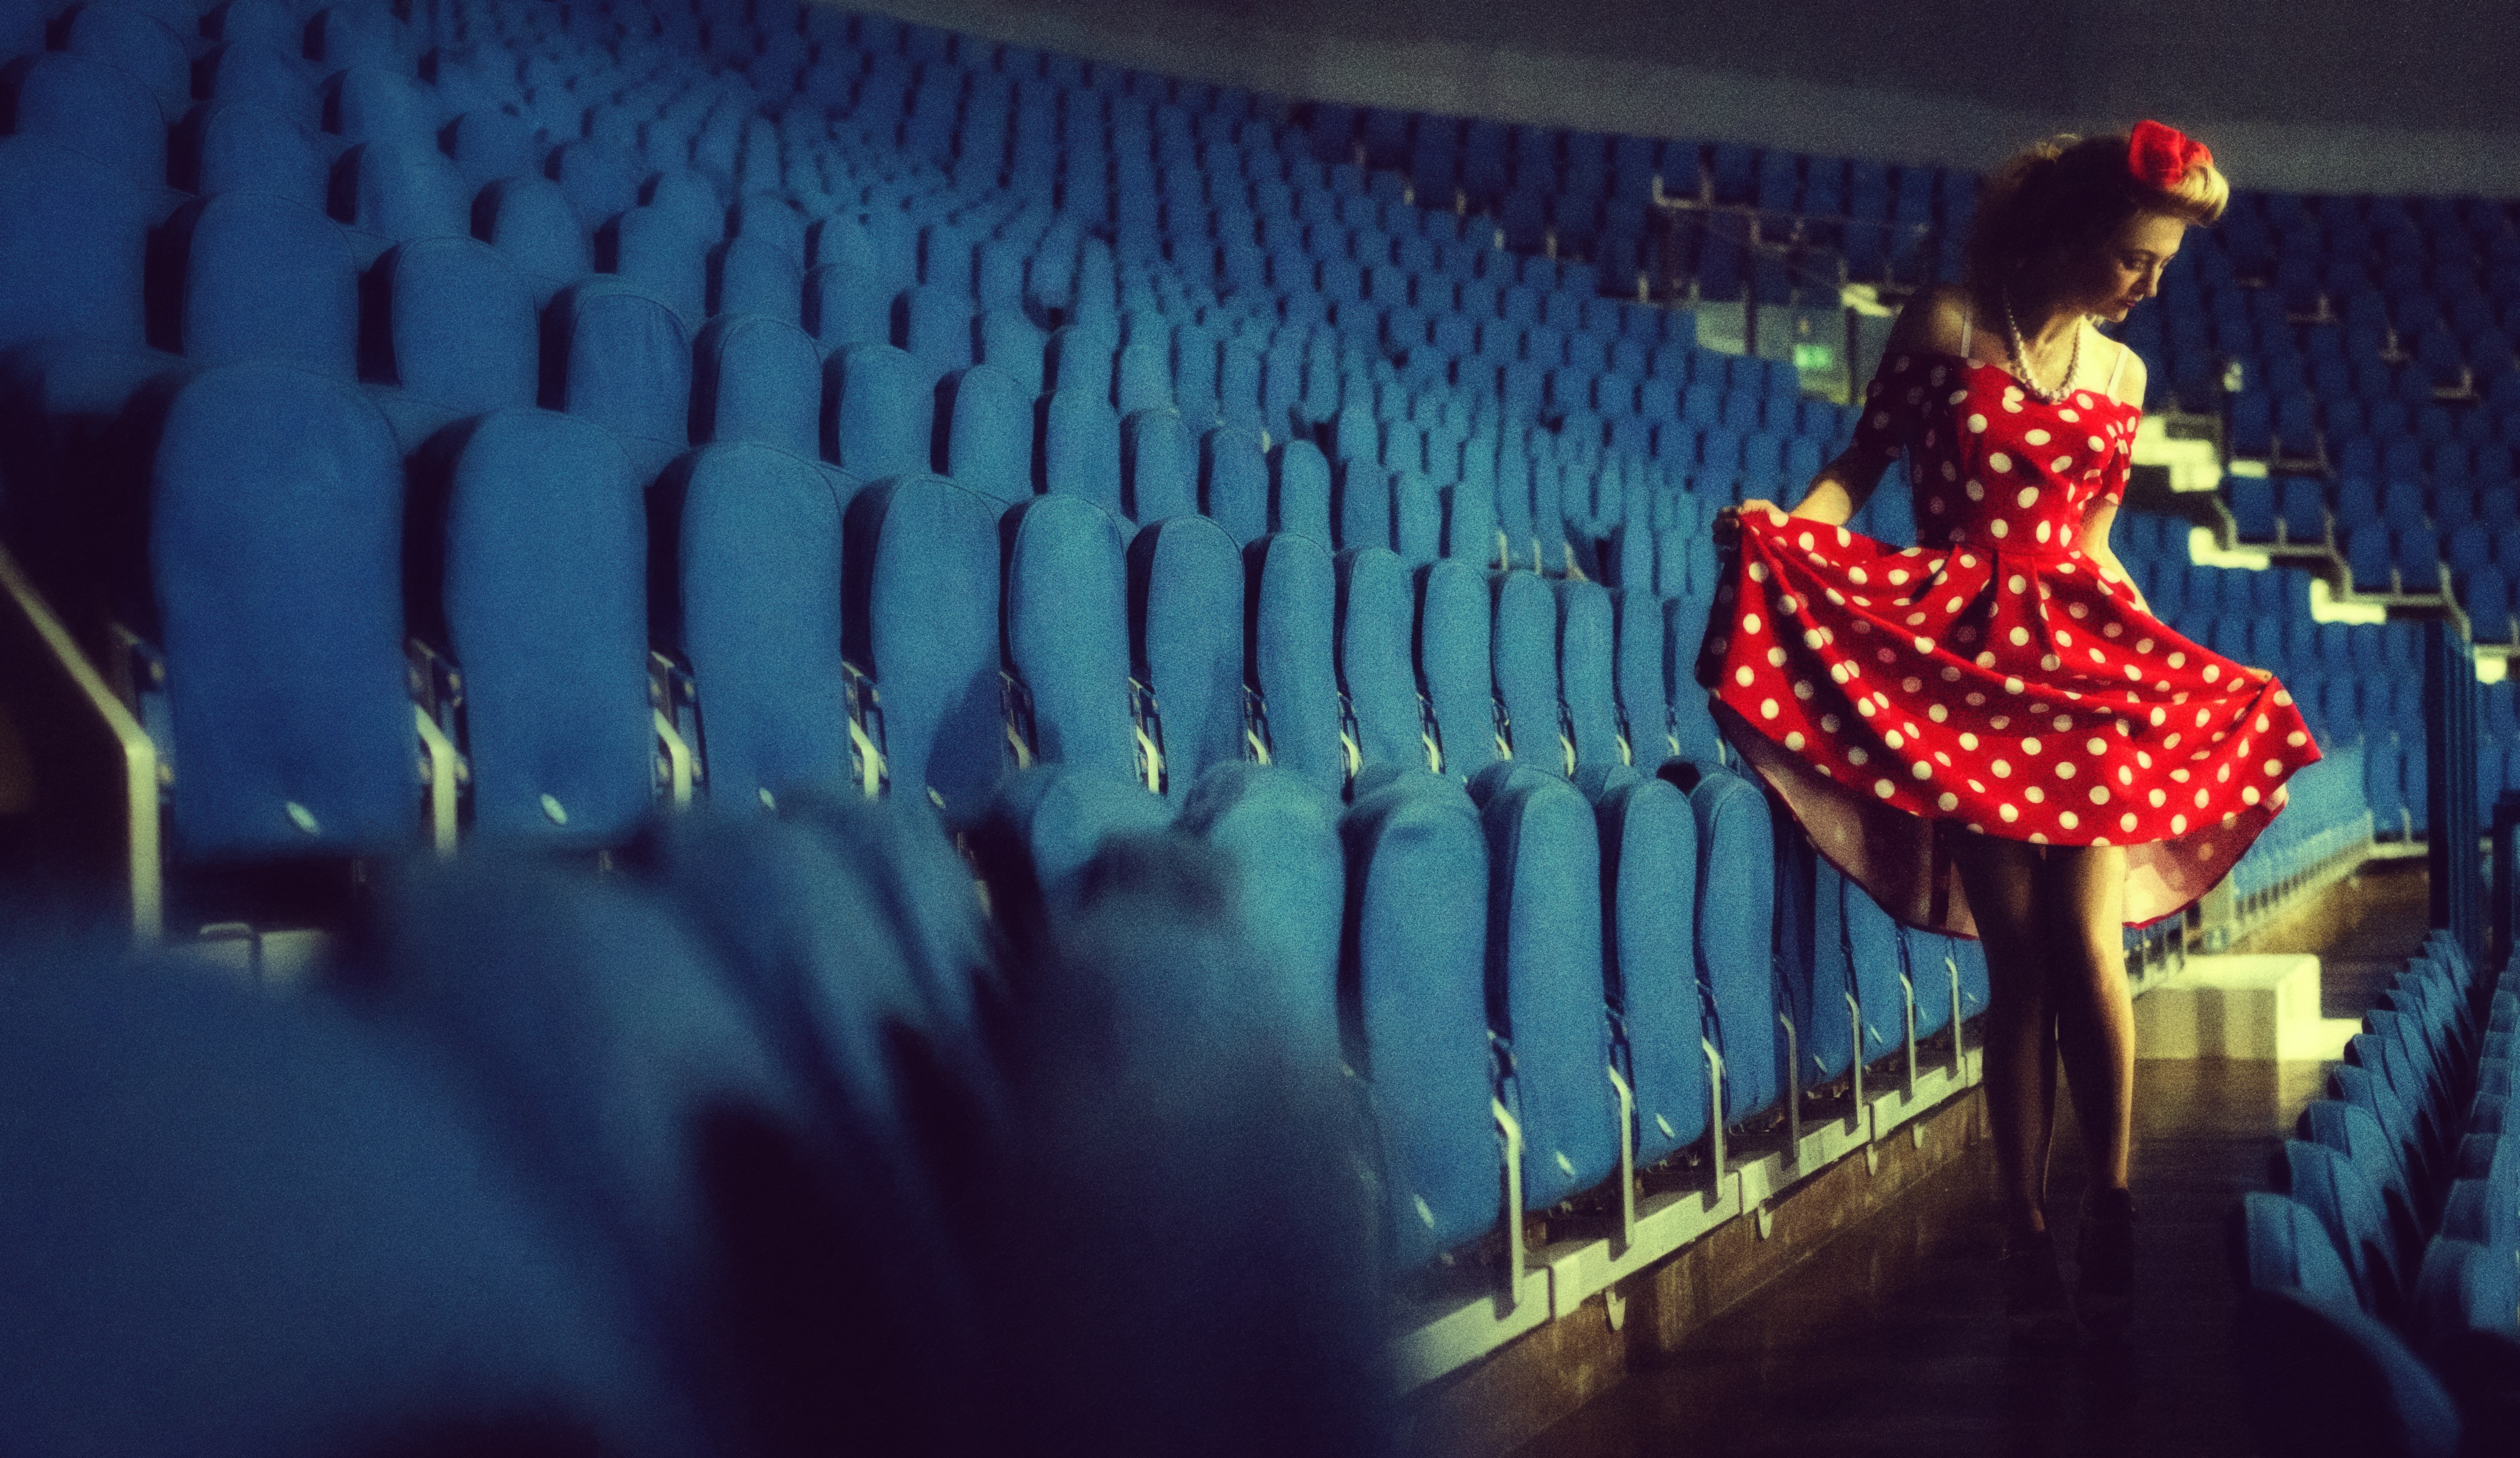
girl, retro, view, photo, portrait, model, red, youth, hall, color, blue, hairstyle, long hair, bank, arena, stage, dress, beauty, style, posture, photoshoot, entertainment, performing arts, pin up, pin up girl, musical theatre